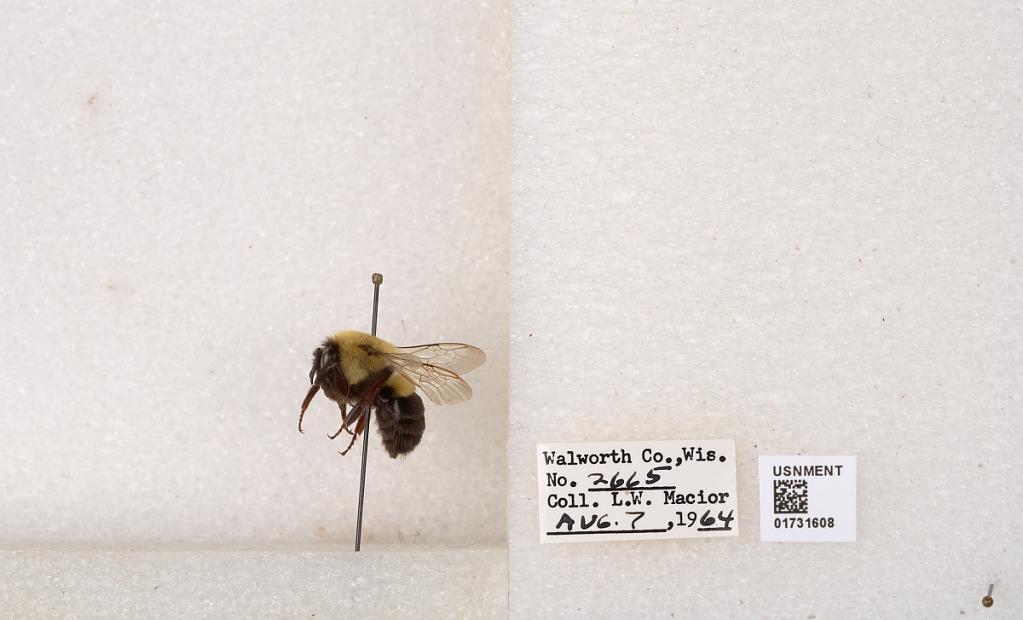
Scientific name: Bombus impatiens Cresson
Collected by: L. Macior
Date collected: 1964-8-7
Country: United States
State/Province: Wisconsin
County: Walworth
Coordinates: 42.6685, -88.5419